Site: brandenburg
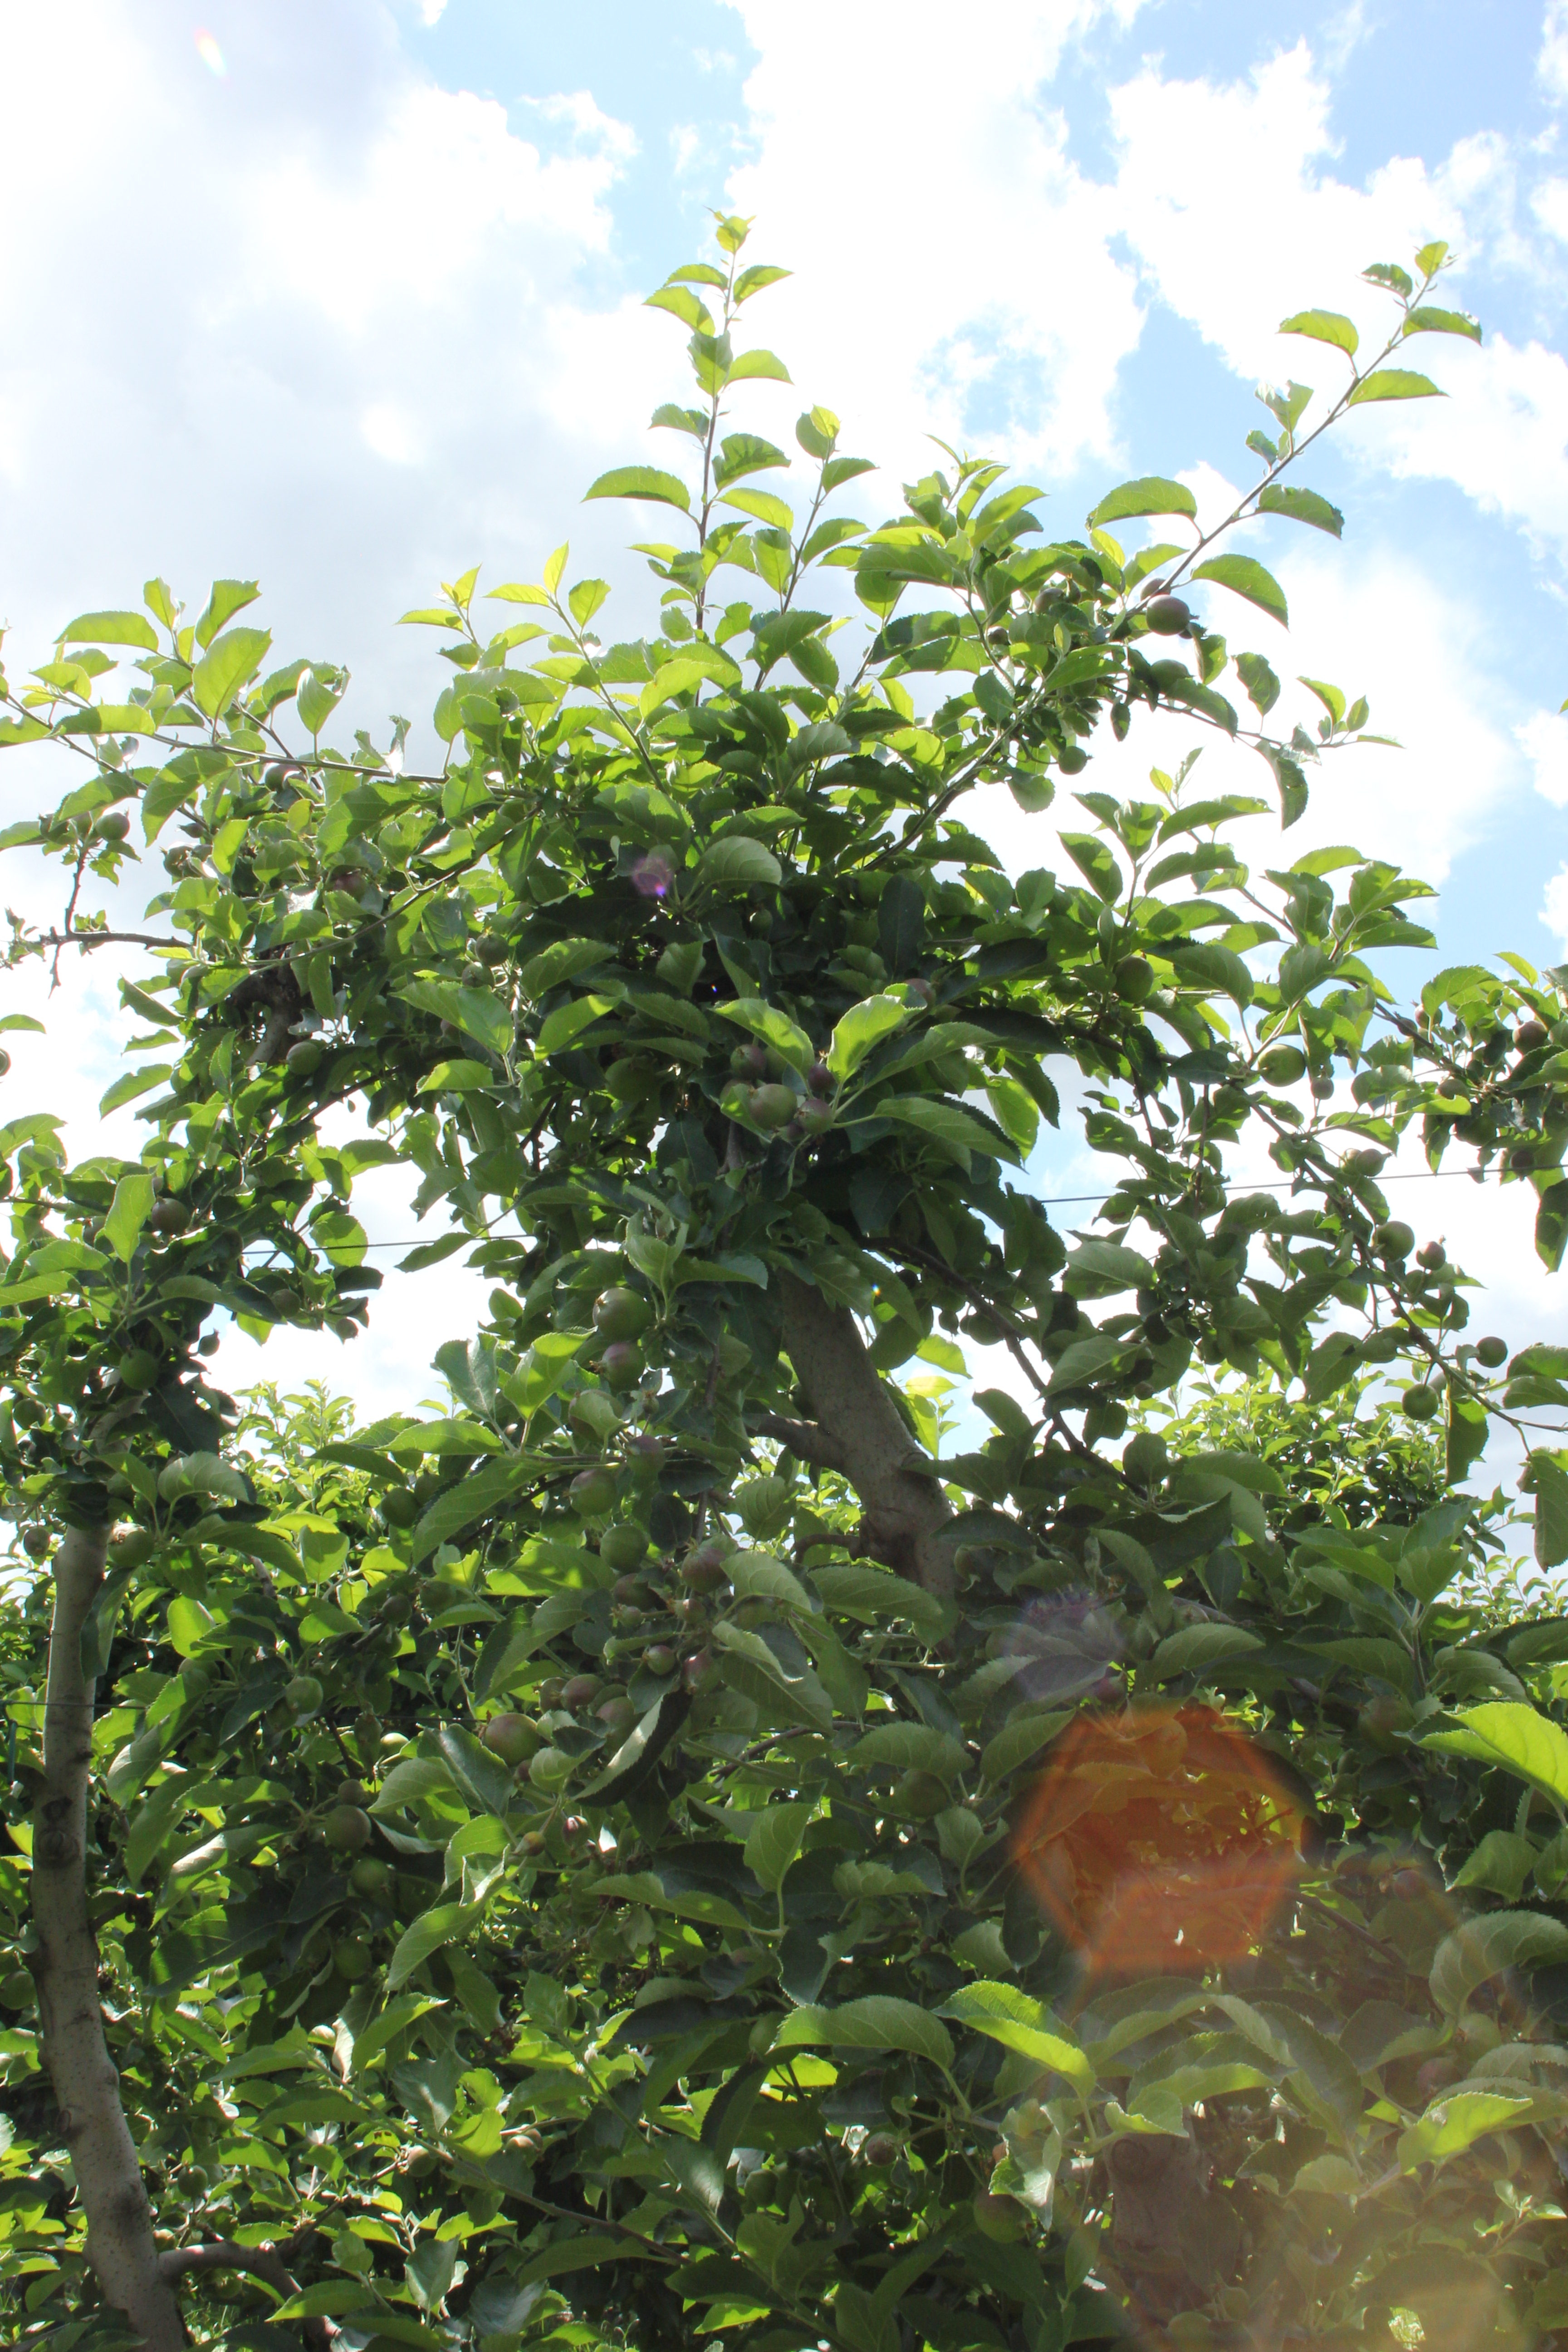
Growth stage (BBCH 73): Development of fruit